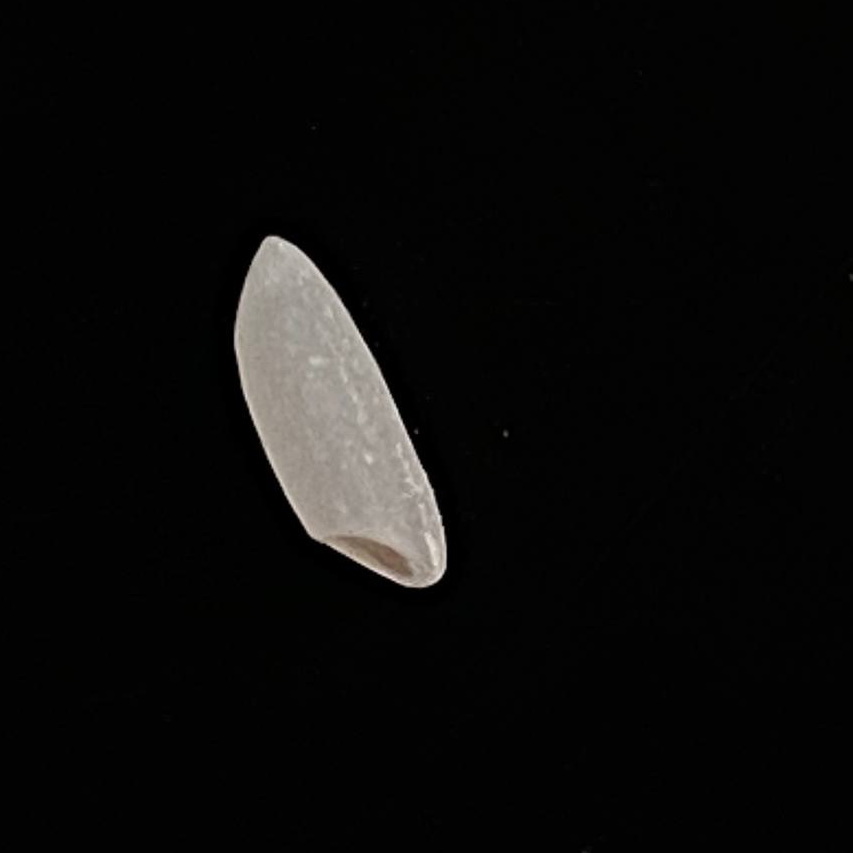
Rice variety: Katari_Polao